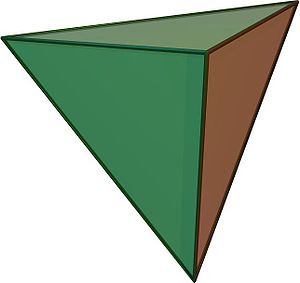
Platonisk legeme / Begrænset antal platoniske polyedre
Tetrahedron
Et platonisk legeme er et konvekst polyeder hvor samtlige sideflader udgøres af kongruente regulære polygoner, og sådan at det samme antal sideflader mødes ved hvert hjørne. Sammenlign med Kepler-Poinsot legemerne, som ikke er konvekse, og de archimediske og johnson legemer, som ikke selv er regulære, selv om de er lavet af regulære polygoner.